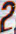
Number: 2